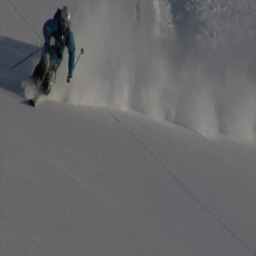
a freestyle skier charges through the powder snow in slow motion